Kai Kodukkum Kai

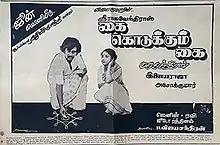
Theatrical release poster

Kai Kodukkum Kai is a 1984 Indian Tamil-language film written and directed by Mahendran, starring Rajinikanth and Revathi. It is an extended version of "Munithayi" written by Eeswarachandra – the third segment of the 1976 Kannada anthology film "Katha Sangama". Rajnikanth, who played the antagonist in "Munithayi", played the lead role in this film. The film was produced by Vijayakumar and R. Vijayachandran. It was released on 15 June 1984.